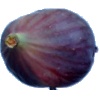
Label: Fig 1